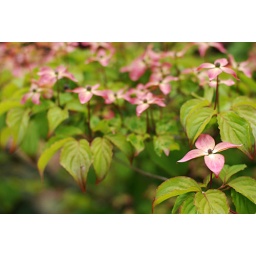
in our new front yard! satomi dogwood tree in front of our picture windows - this is my favorite one!